Cyclura cychlura figginsi

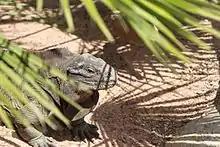
An Exuma Island iguana at the San Diego Zoo

This attains a total length of close to . Its coloration is dark-gray to black, with white or orange tinged scales on the head and snout depending upon which cay the iguana is from.